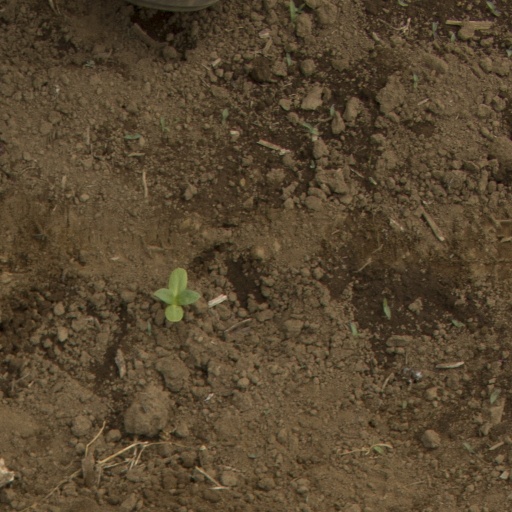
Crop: Jerusalem artichoke